Laois Junior Football Championships

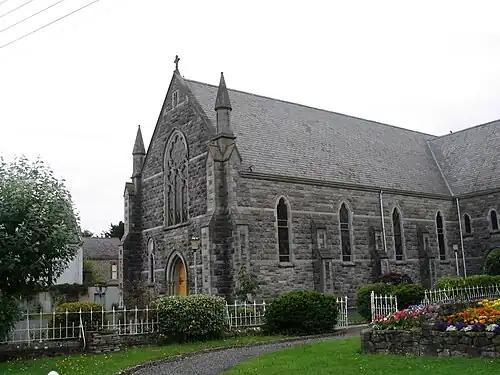
Stradbally have the most Junior B titles.

The Laois Junior C Football Championship is an annual Gaelic football competition contested by fifth grade Laois GAA clubs. St Joseph's are the title holders (2024) defeating Courtwood in the Final.